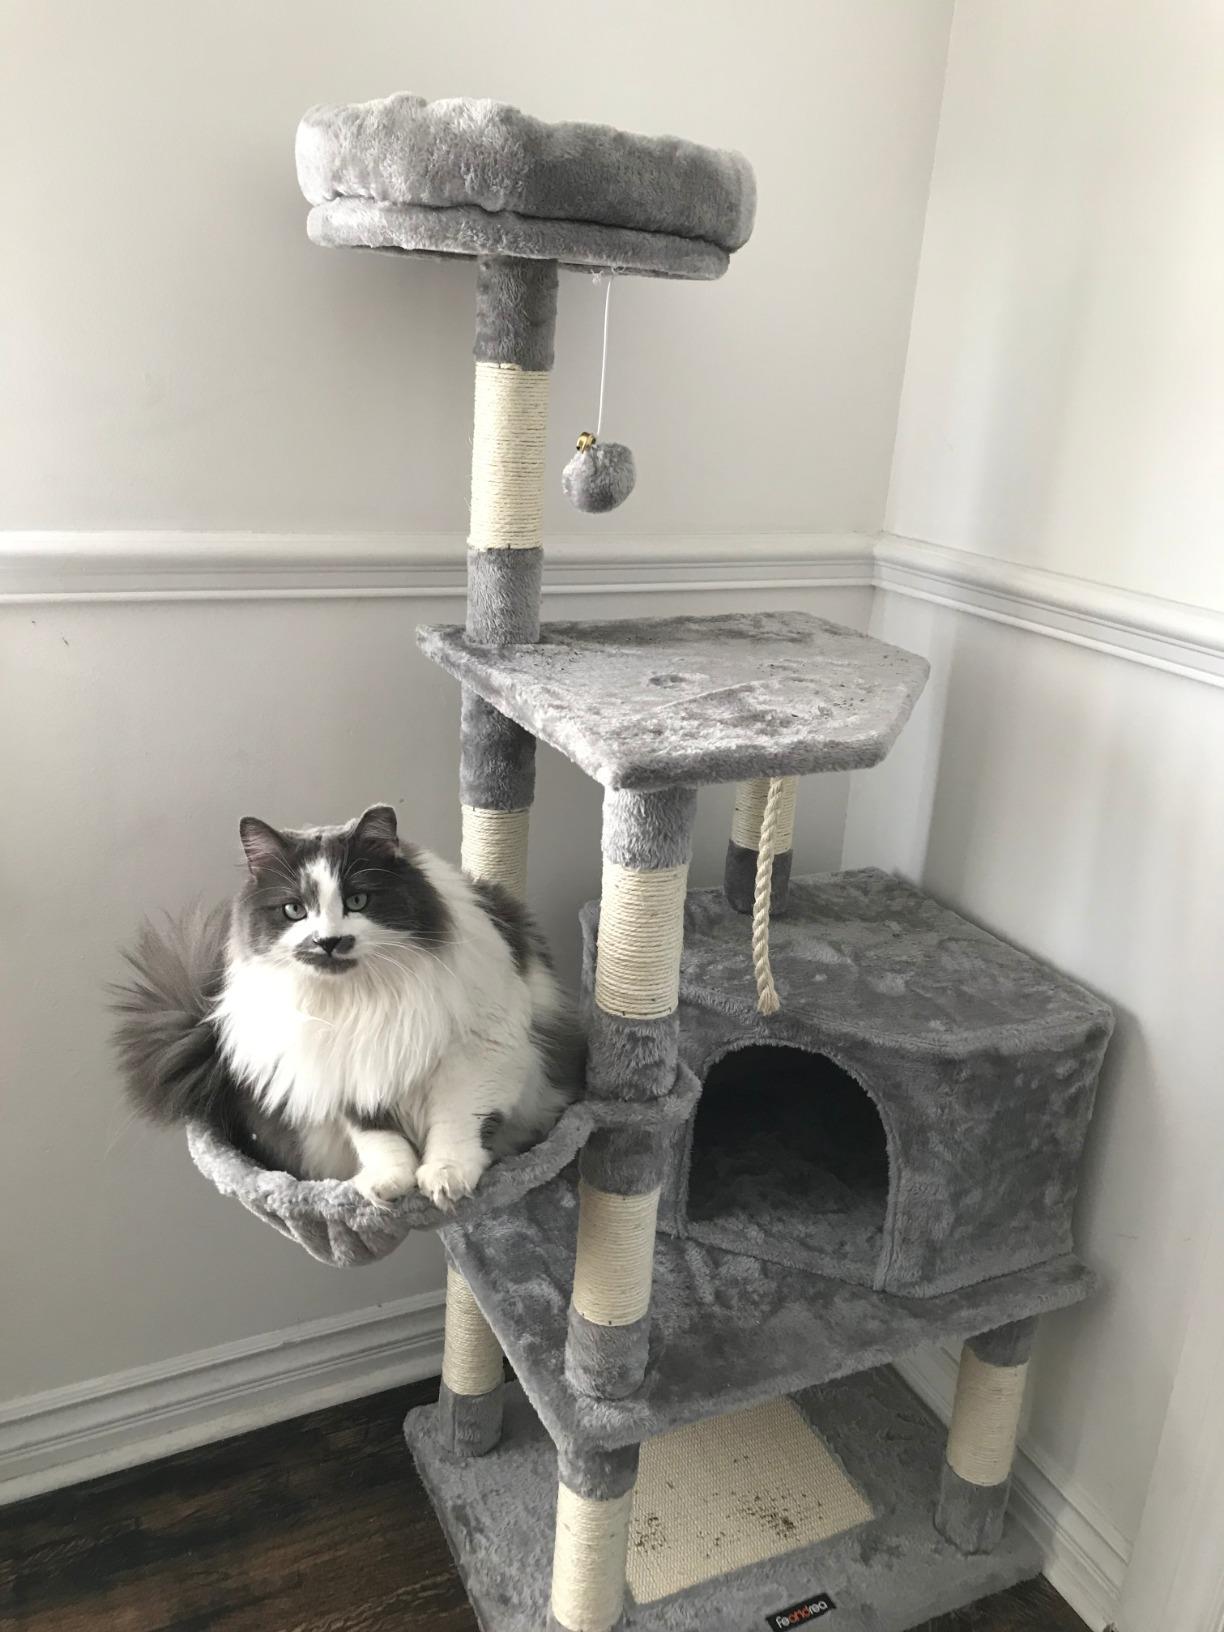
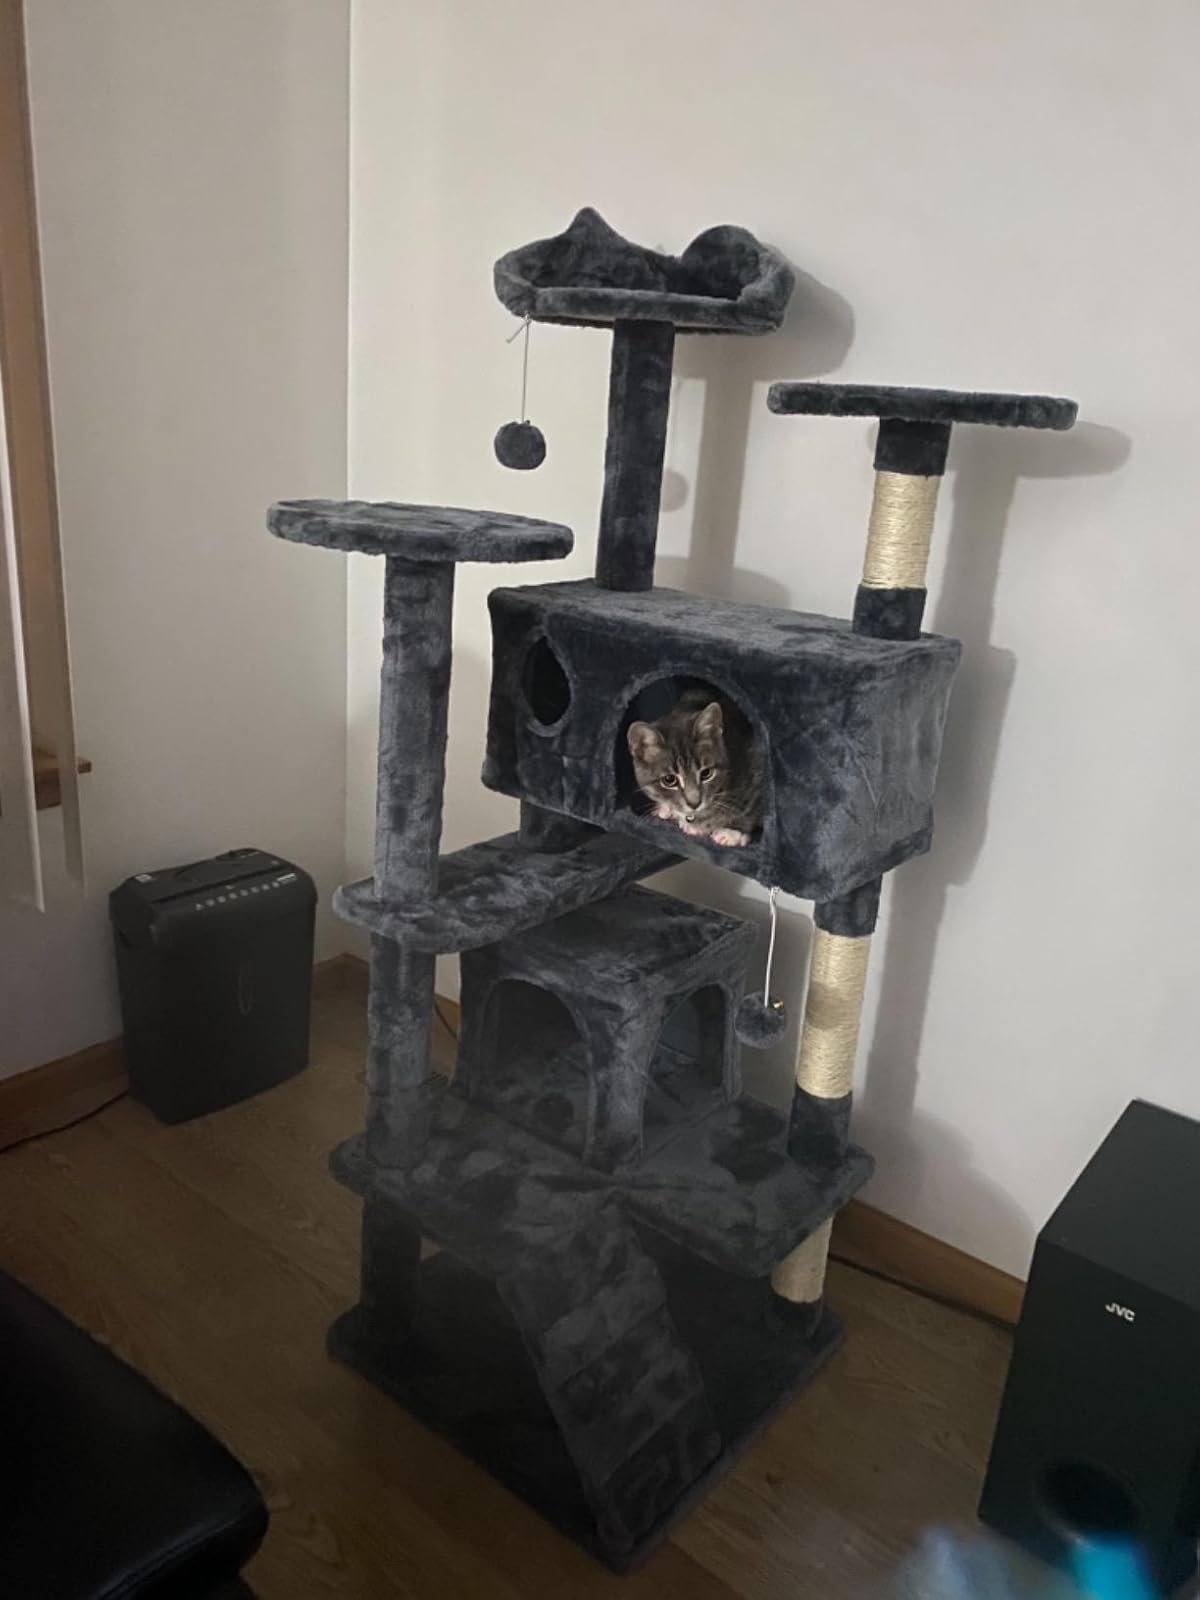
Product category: items_cat tree
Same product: no